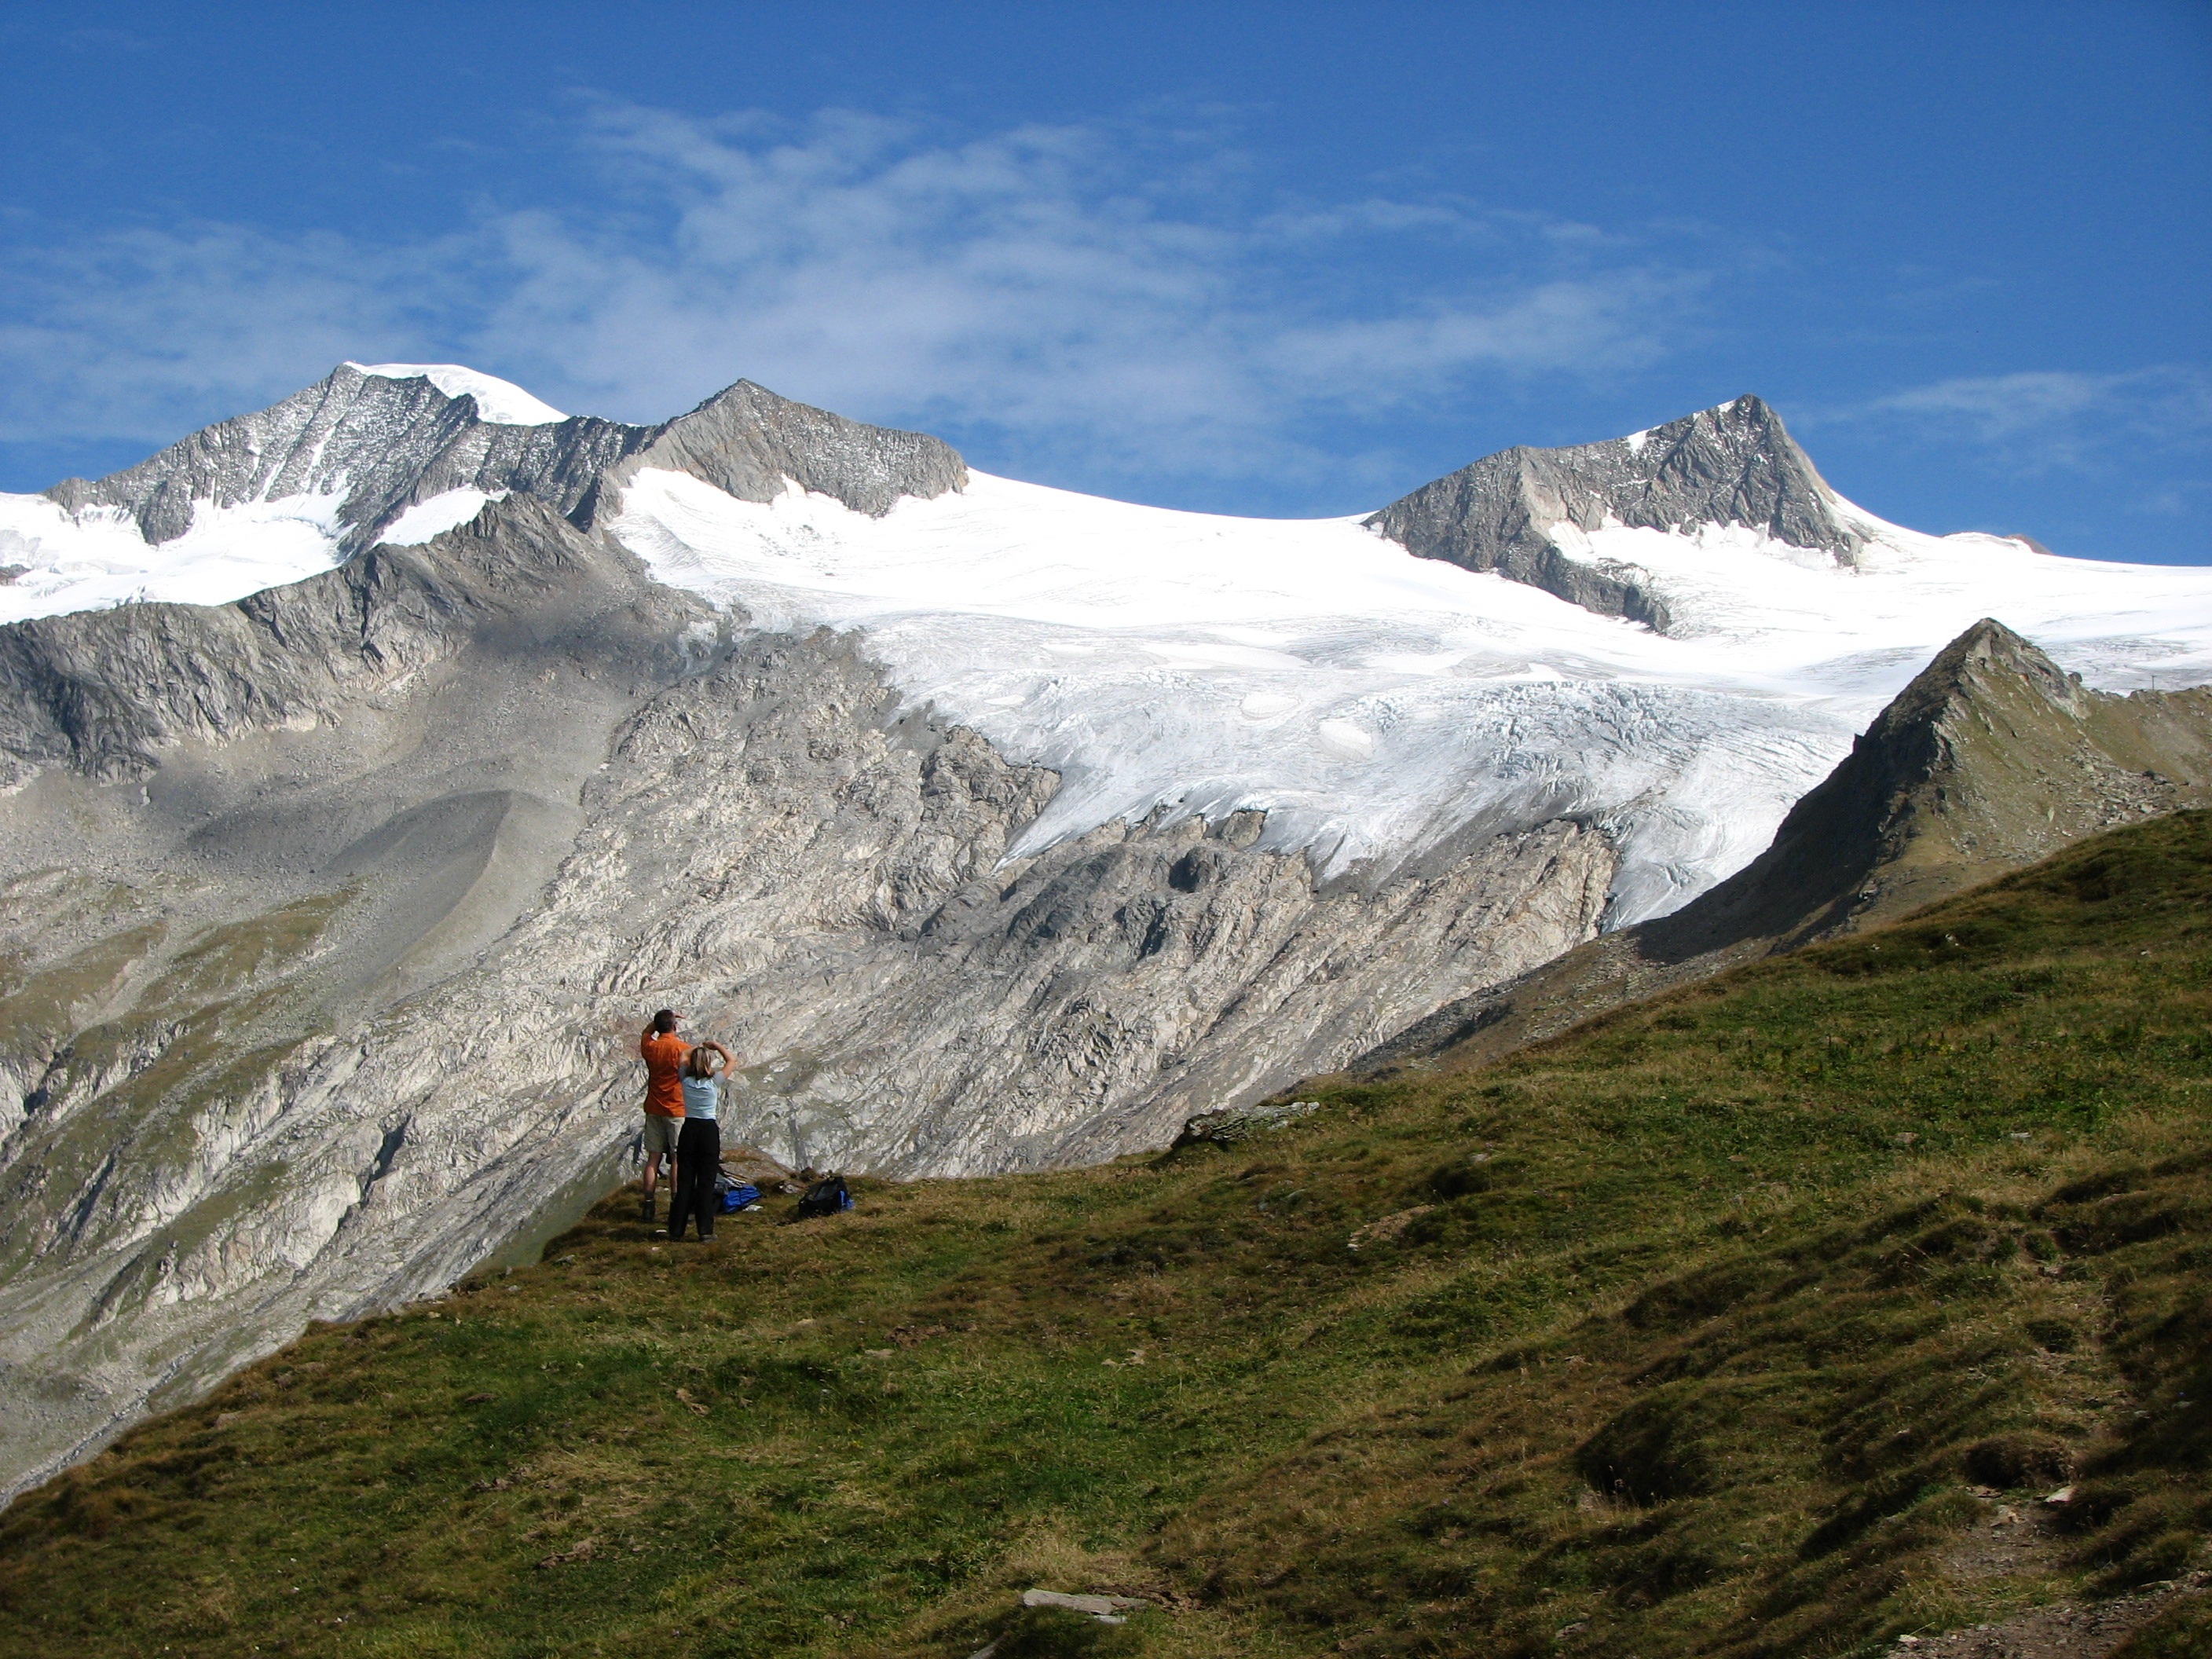
landscape, nature, walking, mountain, hiking, adventure, view, mountain range, idyllic, glacier, alpine, fjord, extreme sport, terrain, ridge, summit, mountaineering, free, sports, alps, backpacking, outlook, plateau, fell, cirque, wanderer, creation, moraine, landform, gro venediger, mountain pass, geographical feature, mountainous landforms, glacial landform, geological phenomenon